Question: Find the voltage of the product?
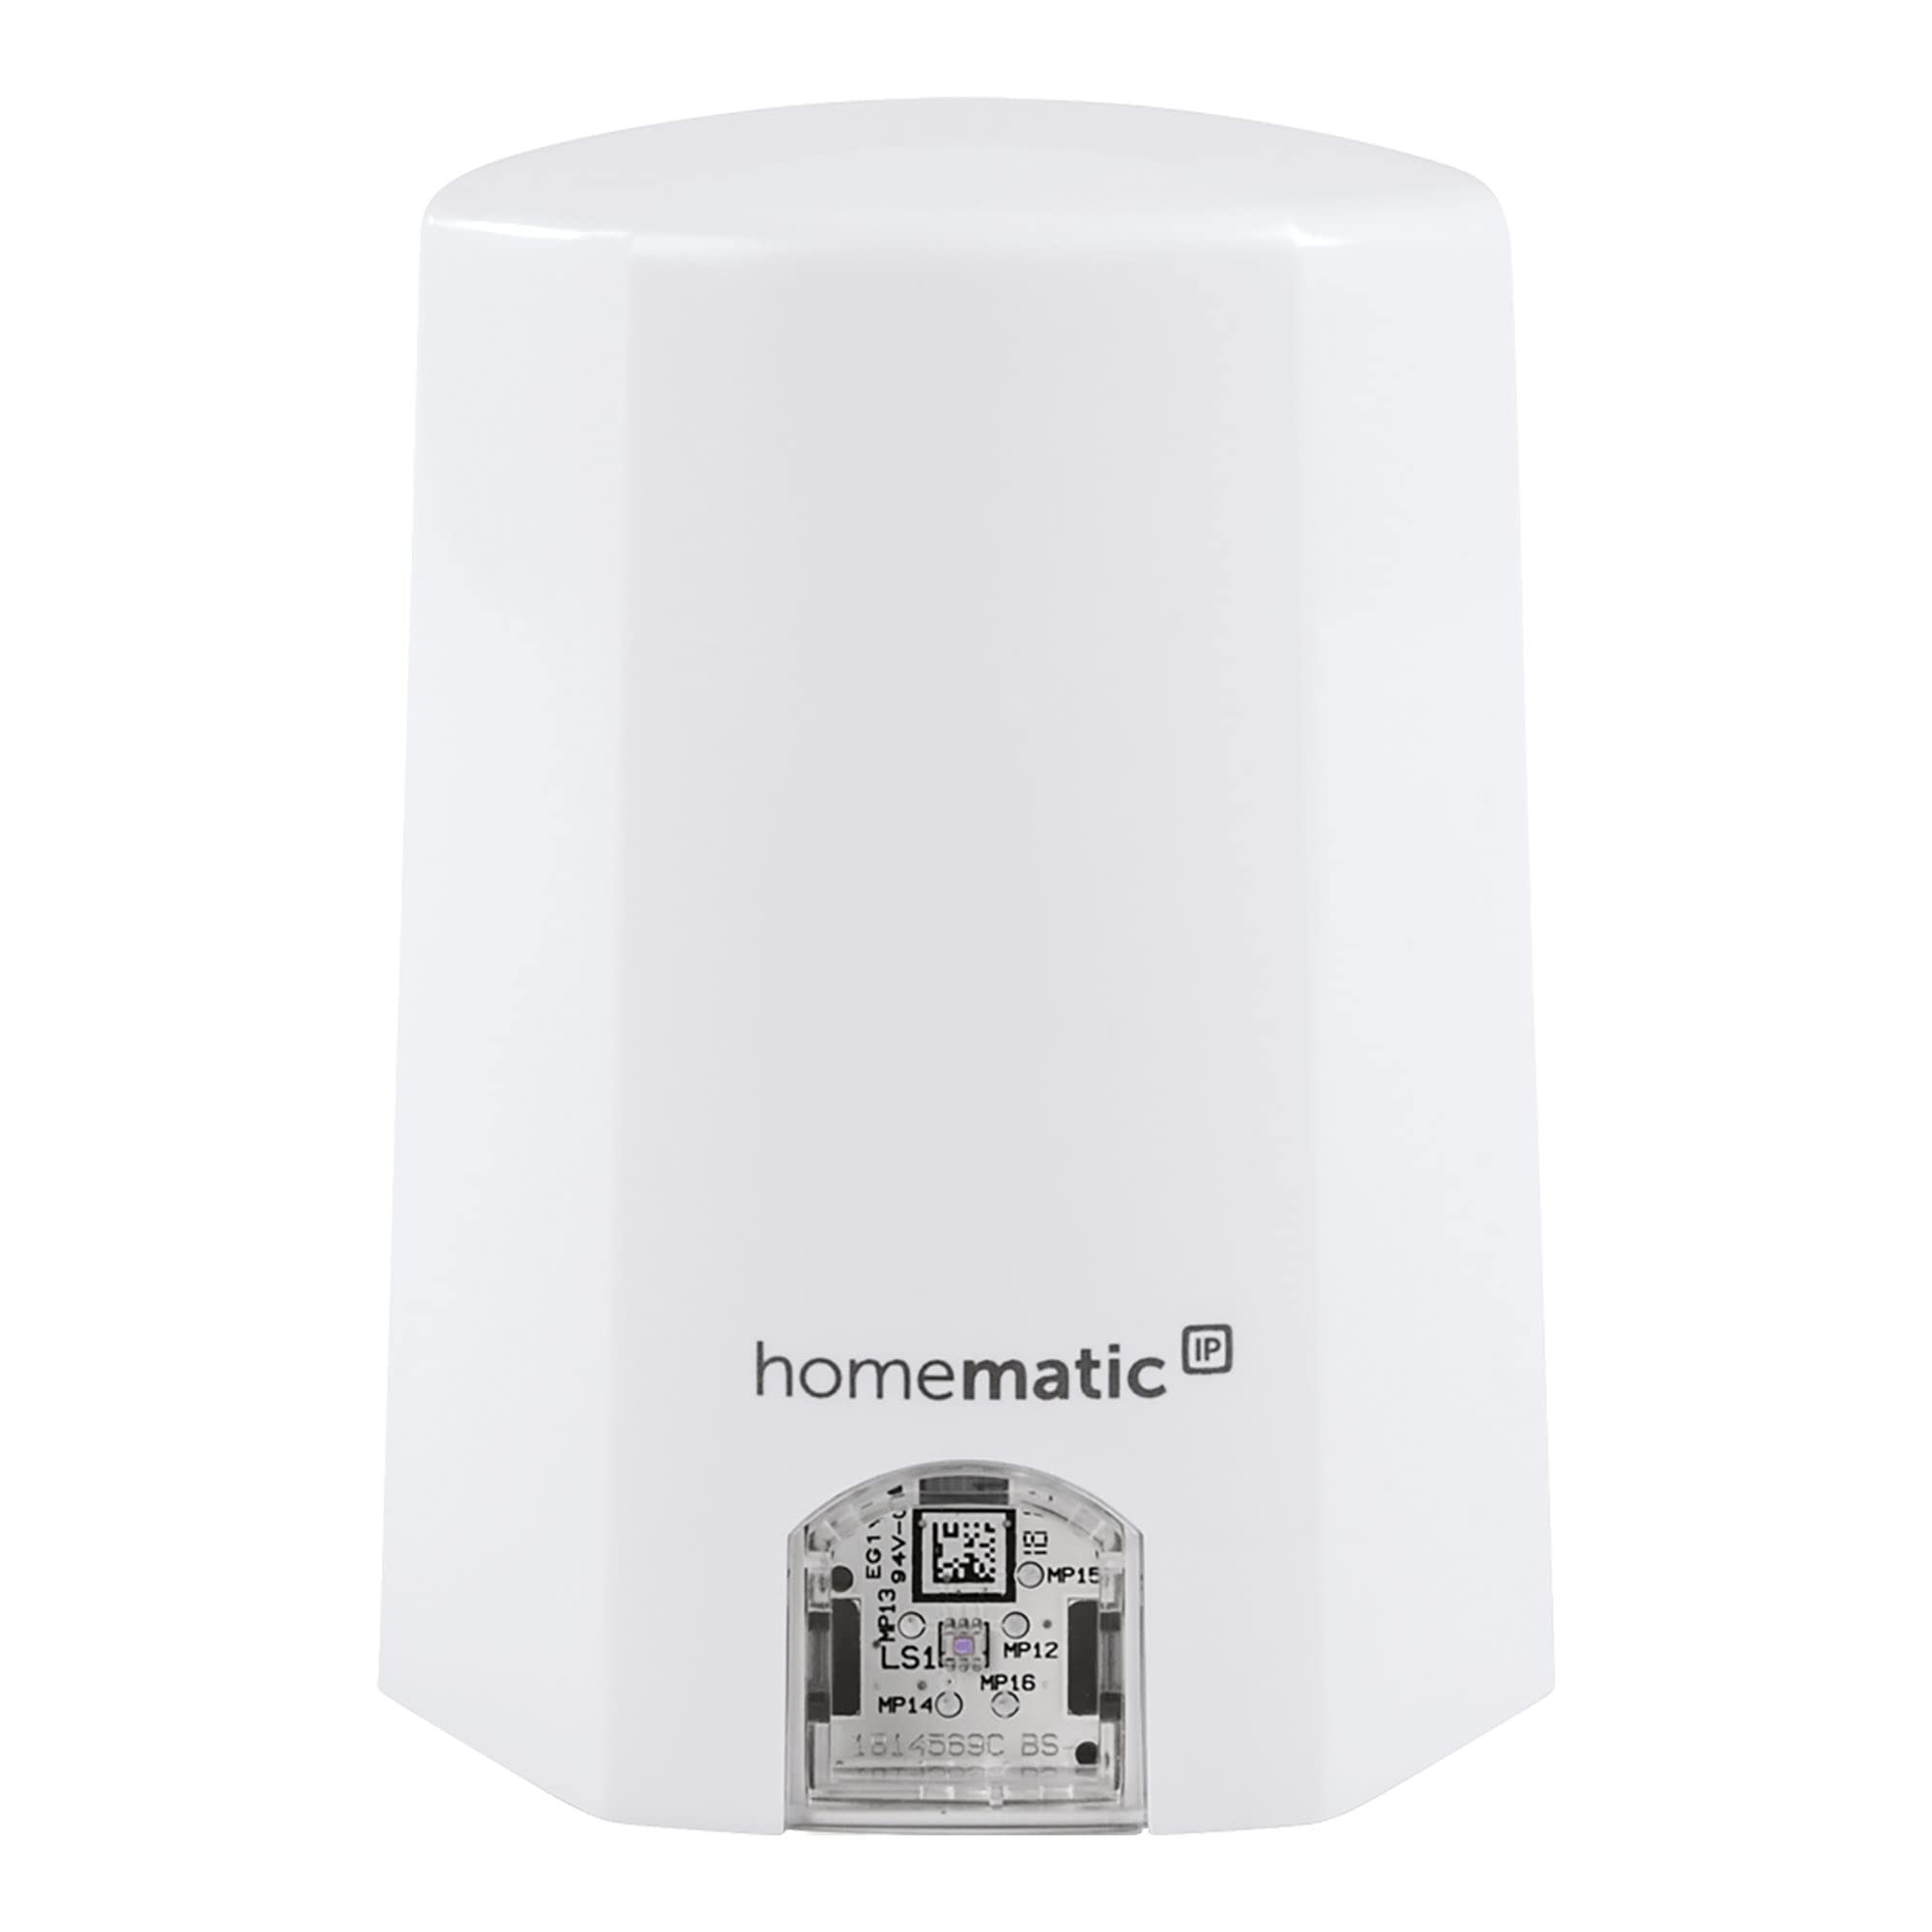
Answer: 94.0 volt